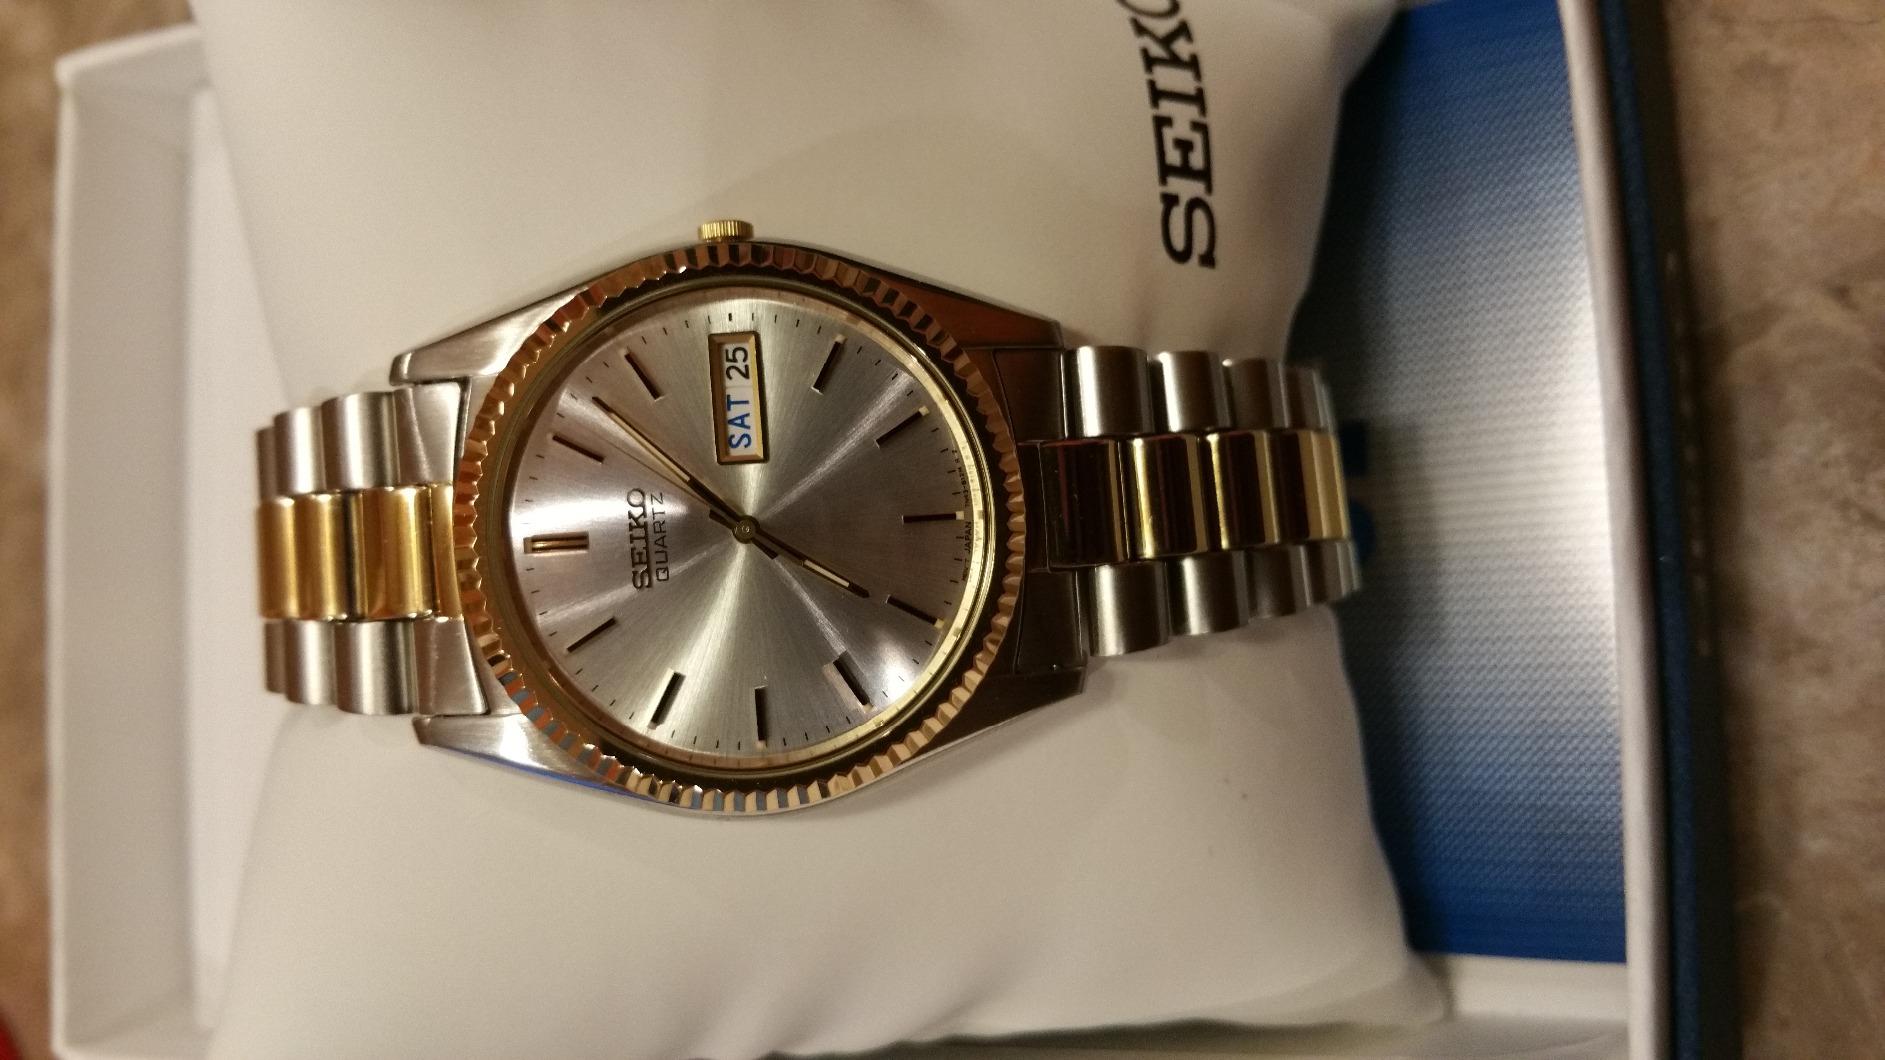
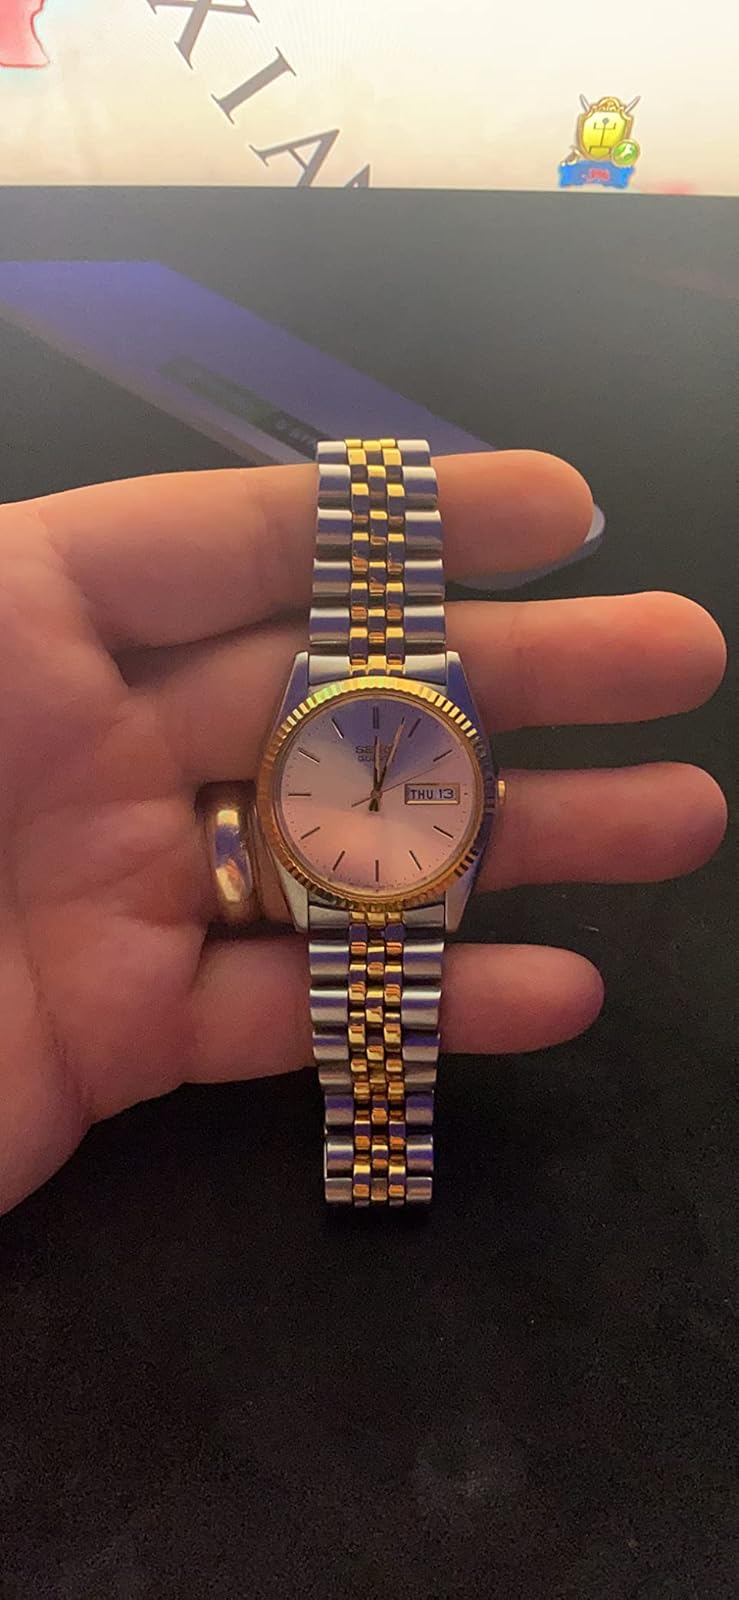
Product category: accessories_watch
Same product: yes